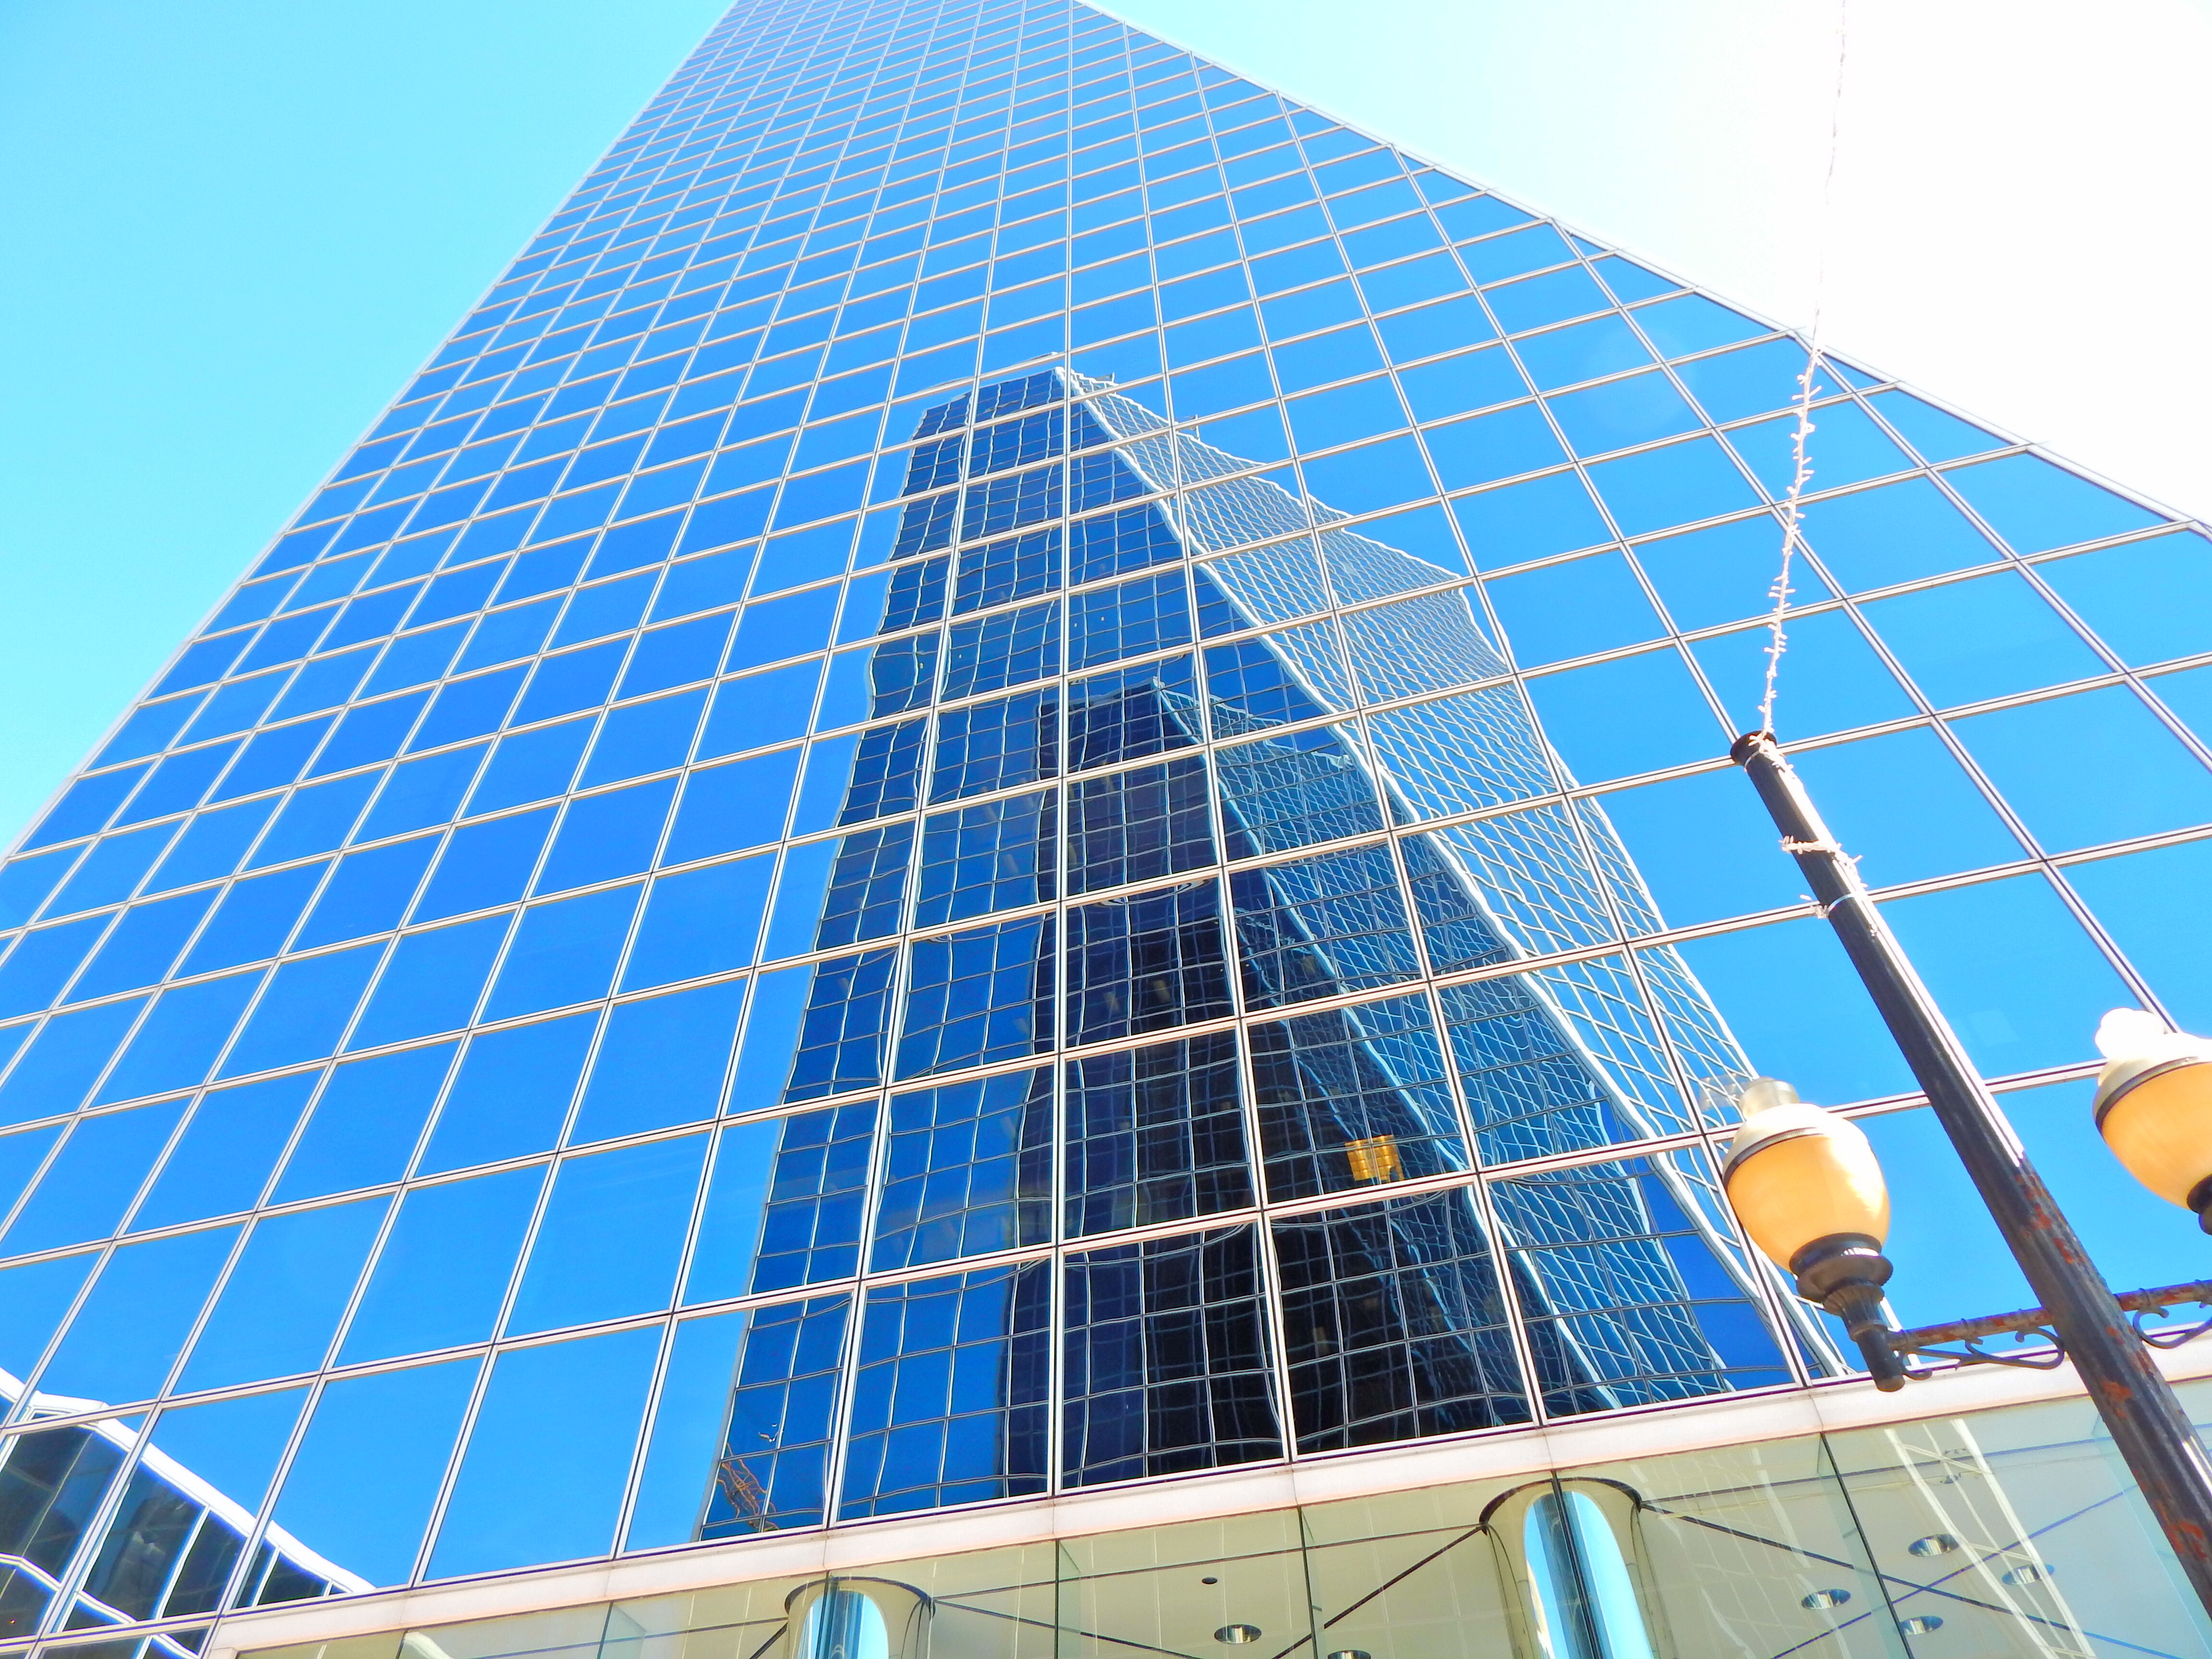
building, skyscraper, downtown, tower, facade, tower block, regina, saskatchewan, daylighting